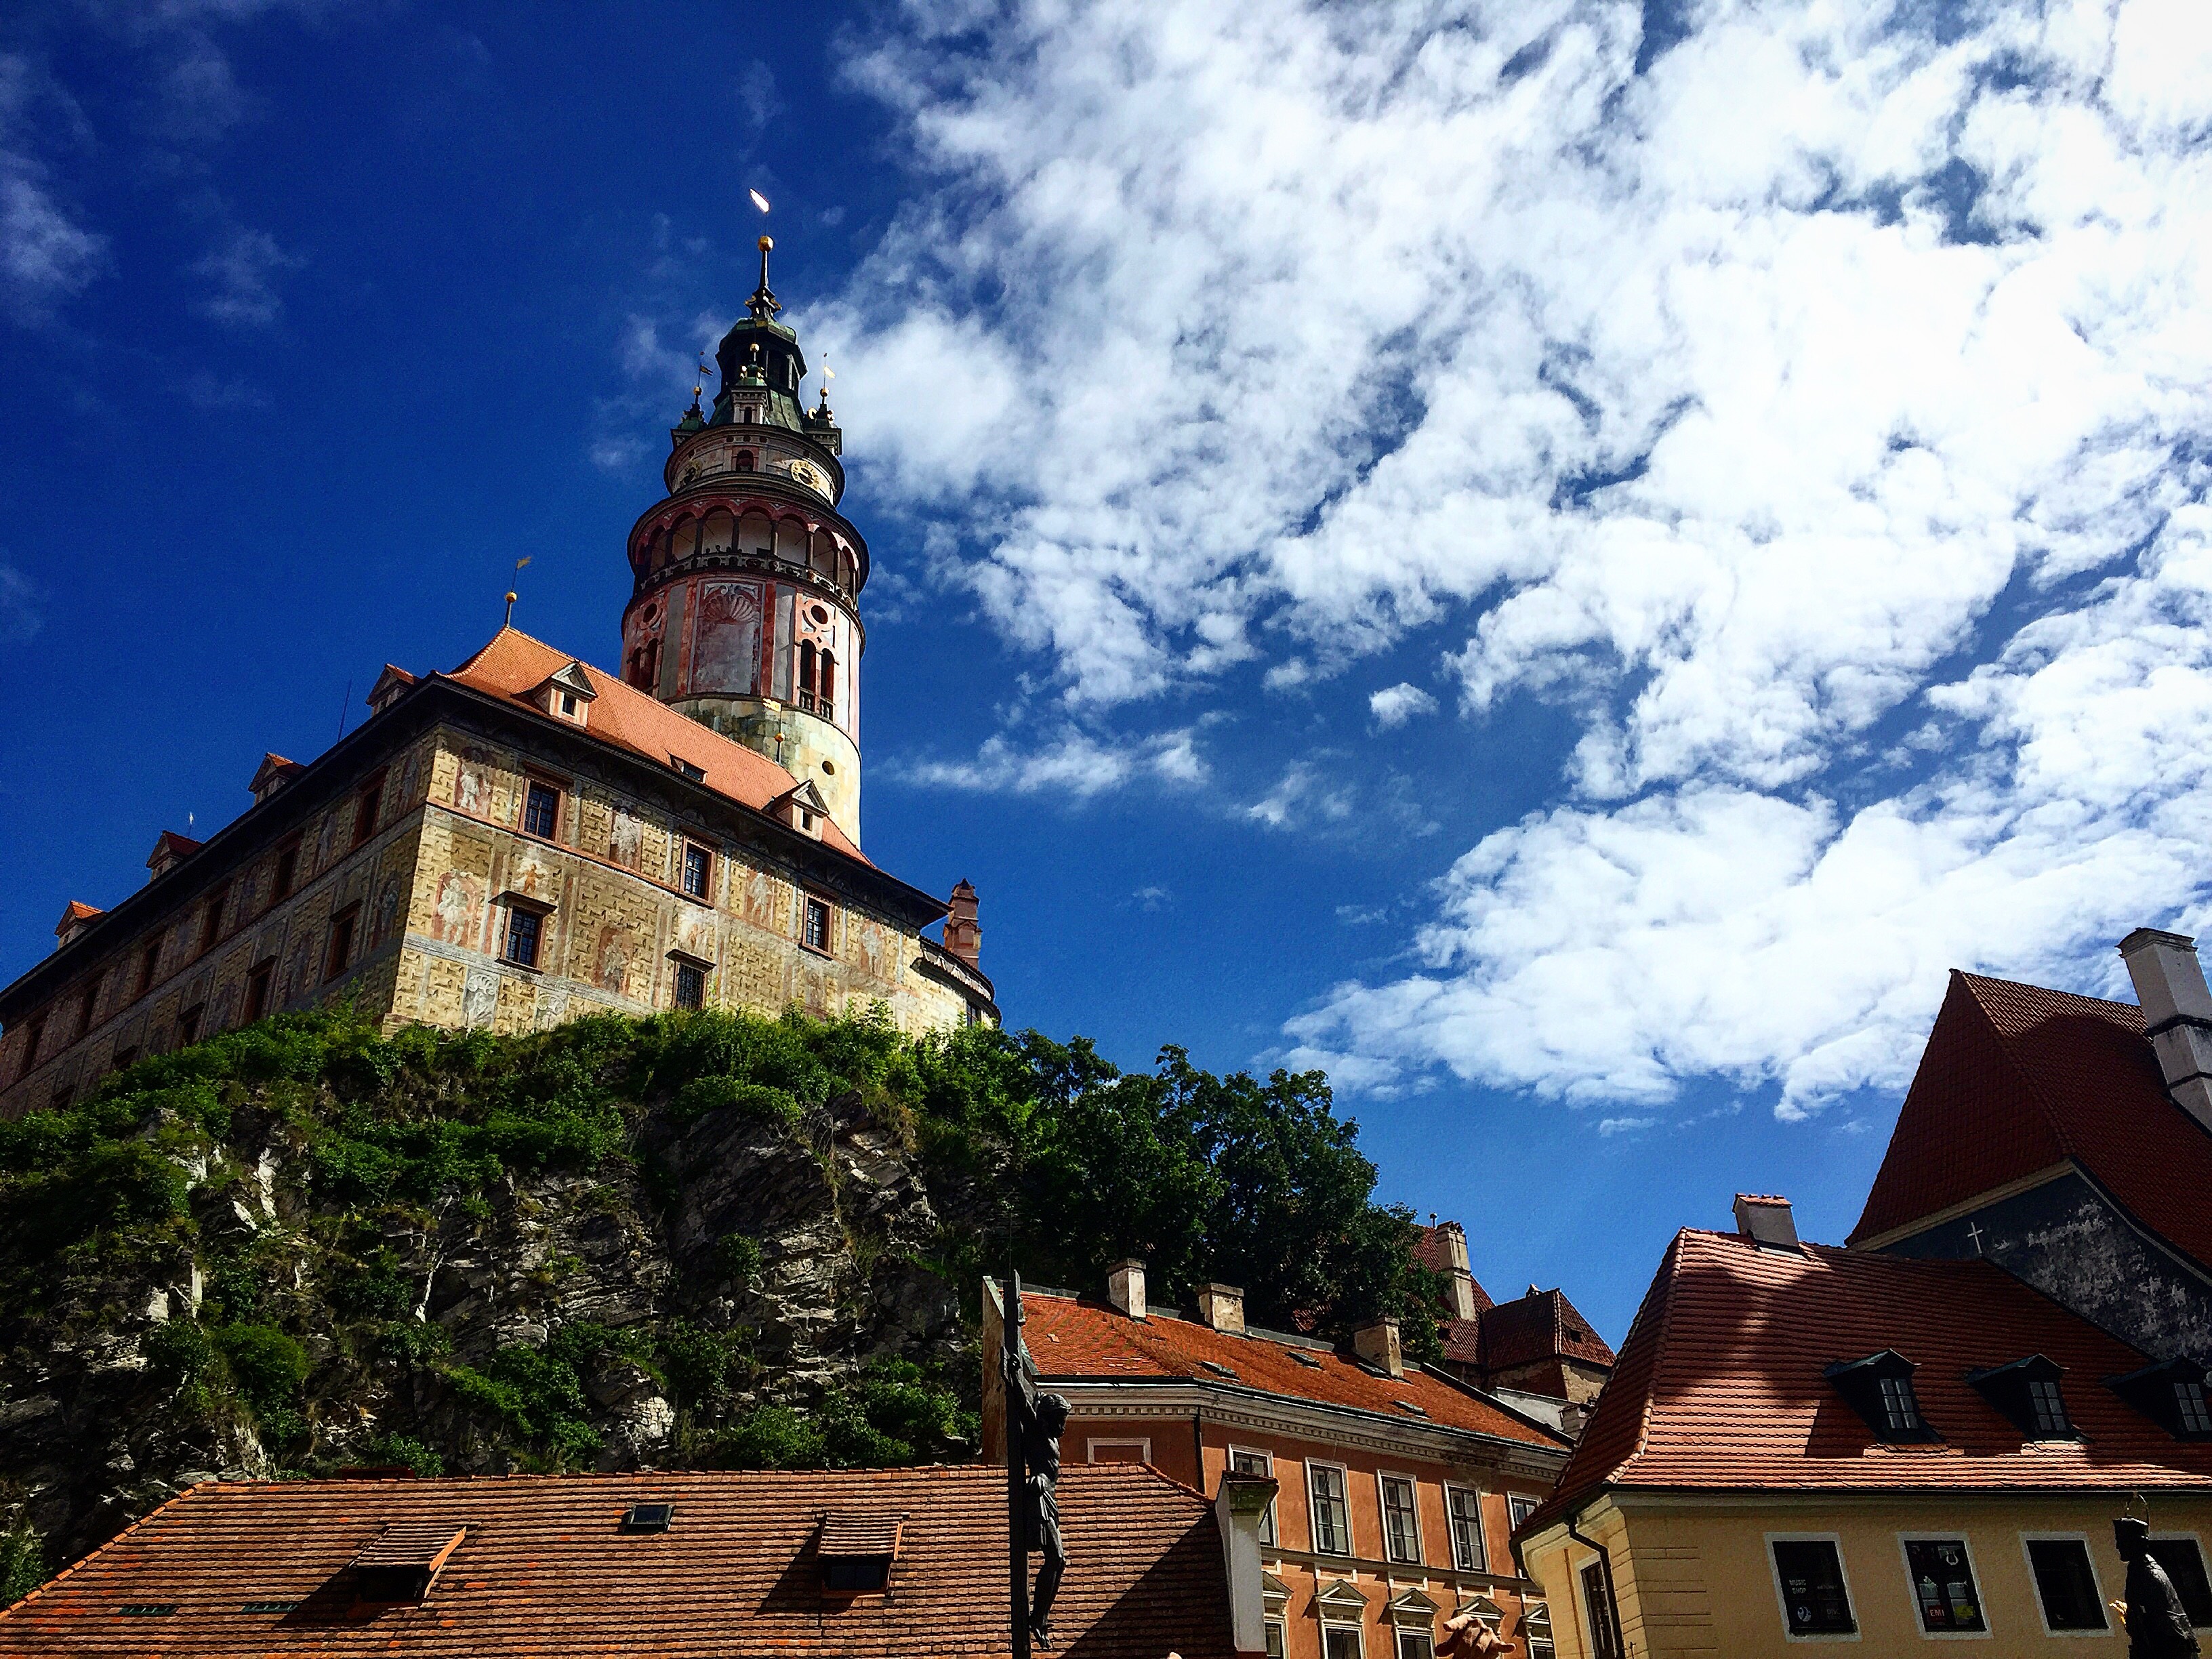
architecture, sky, town, building, old, travel, europe, tower, landmark, church, tourism, gothic, place of worship, bell tower, medieval, steeple, monastery, heritage, historical, czech, czech republic, cesky krumlov